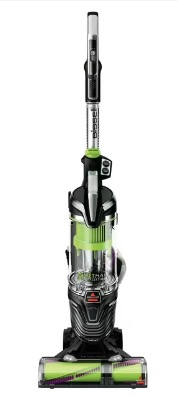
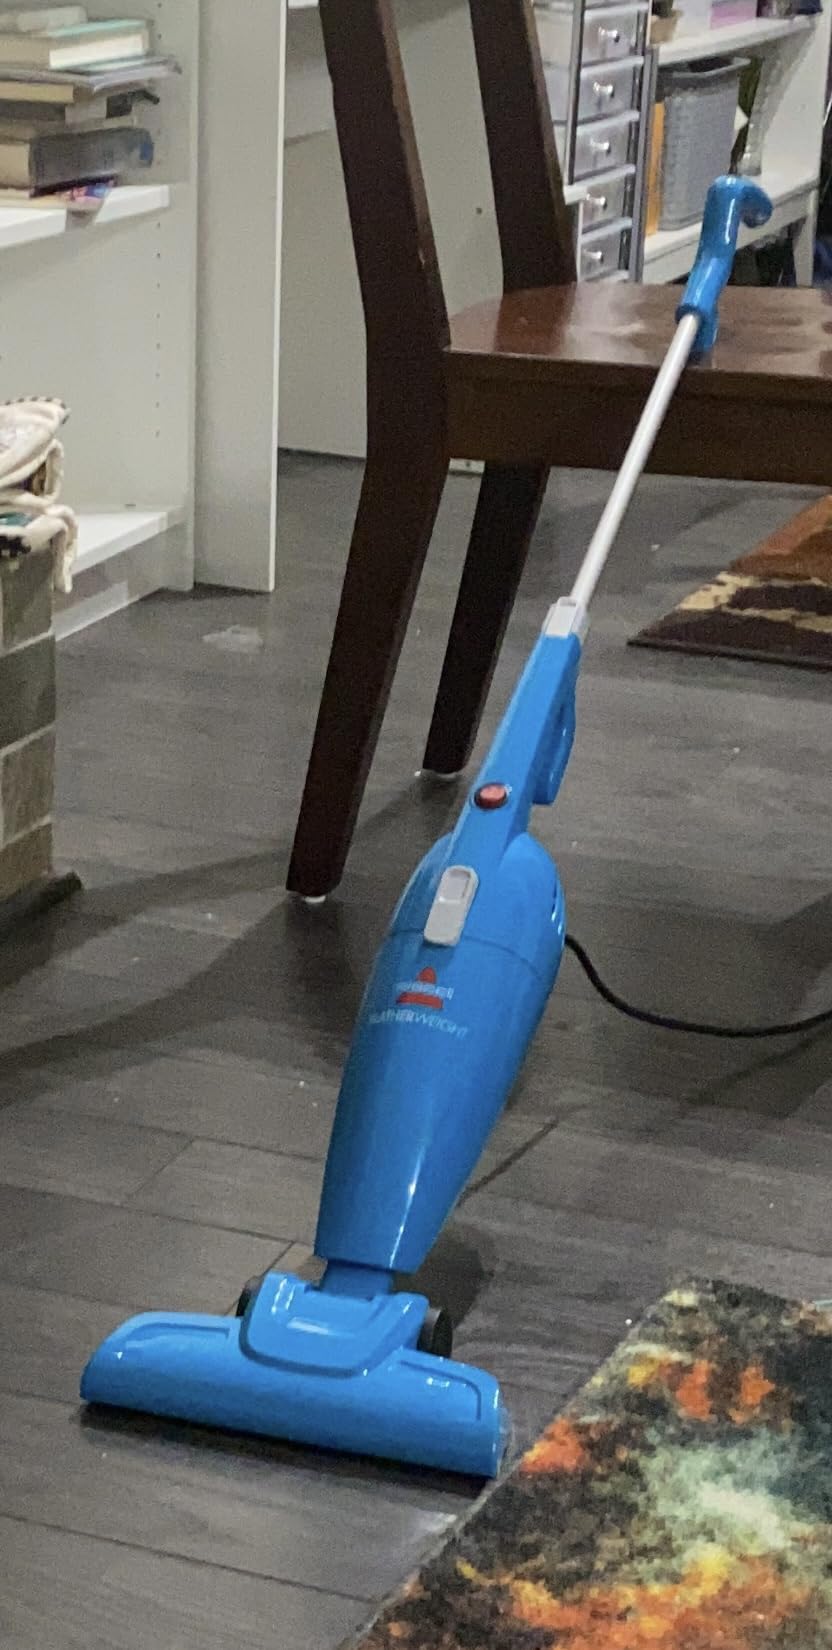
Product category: items_vacuum
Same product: no